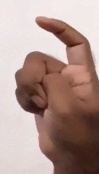
ASL sign: X